Langeskov Municipality

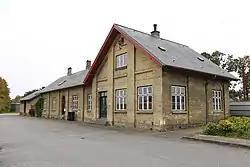
The former Langeskov Station building, closed in 1977

Until 1 January 2007 Langeskov municipality was a municipality (Danish, "kommune") in Funen County near the northeast coast of the island of Funen in central Denmark. The municipality covered an area of 43 km, and had a total population of 6,365 (2005). Its last mayor was Ejvind Høyer Nielsen, a member of the Conservative People's Party ("Det Konservative Folkeparti") political party. The main town and the site of its municipal council was the town of Langeskov in Rønninge Parish. Other towns in the municipality were Birkende, Marslev, and Rønninge, which also lend their names to the parishes within the municipality.